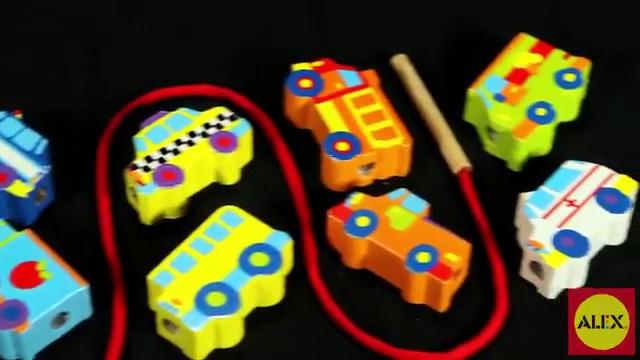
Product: Alex Little Hands String and Beep Kids Toddler Art and Craft Activity
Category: Toys & Games | Baby & Toddler Toys
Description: The wooden needles is easy for little hands to lace through beads.
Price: $13.53
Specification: ProductDimensions:10x1.8x10inches|ItemWeight:1pounds|ShippingWeight:1.2pounds(Viewshippingratesandpolicies)|DomesticShipping:ItemcanbeshippedwithinU.S.|InternationalShipping:ThisitemcanbeshippedtoselectcountriesoutsideoftheU.S.LearnMore|ASIN:B001414D4I|Itemmodelnumber:1486B|Manufacturerrecommendedage:36months-7years|Discontinuedbymanufacturer:Yes